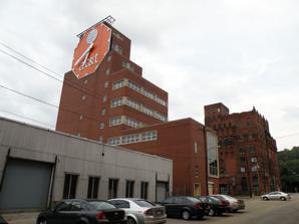
Building: Duquesne Brewery Clock
Country: United States of America
Year built: 1933
American landmark Duquesne Brewery Clock The clock, with AT&T logo on the face Location Pittsburgh , Pennsylvania Coordinates 40°25′34″N 79°58′34″W / 40.426158°N 79.9759895°W / 40.426158; -79.9759895 Built/founded 1933 The clock with Equitable Gas Located on the Duquesne Brewing Company building in Pittsburgh , Pennsylvania , the Duquesne Brewery Clock was the largest single-face clock in the world when it was installed in 1933.  Over the years its face has been used to advertise numerous brands, beginning with Coca-Cola . History The Duquesne Brewery clock in 2019, with no advertising on the face The 60-by-60-foot (18 m × 18 m) clock face, with a 35-foot (11 m) minute hand and a 25-foot (7.6 m) hour hand, both of laminated aluminum, is nearly twice the size of London 's Big Ben , and was built in Georgia by Audichron for $12,500 and shipped to Pittsburgh. The clock, designed by Audichron founder John L. Franklin, is driven by a 1.25-horsepower (0.93 kW) Janett motor. Originally located on a Mount Washington hillside, the clock's face was used as advertising for a succession of beverages, including Coca-Cola, and Fort Pitt , Ballantine , Carling , and Schlitz beers.  In 1961, the Duquesne Brewing Company bought the clock, painted its "Have A Duke" slogan on the face and installed it atop its building in the South Side where it has been running since. After the brewery closed in 1972, the clock was leased to Stroh's Beer, then WTAE-TV Channel 4.  After WTAE's lease ended in 1993, the clock continued to run without an ad.  The Pittsburgh Brewing Company paid $44,000 to repair the clock when it took over in 1999, paying $5,000 a month to show its logo on the face. In 2002, Equitable Gas paid to have their name placed on the clock.  In October 2009, AT&T took over the rights to advertise on the clock and redesigned the face to display the traditional blue and white AT&T logo. As of 2017, the clock is running without advertising. In popular culture The clock is featured prominently in the 1983 movie Flashdance . Reference List Wikimedia Commons has media related to Duquesne Brewery Clock .